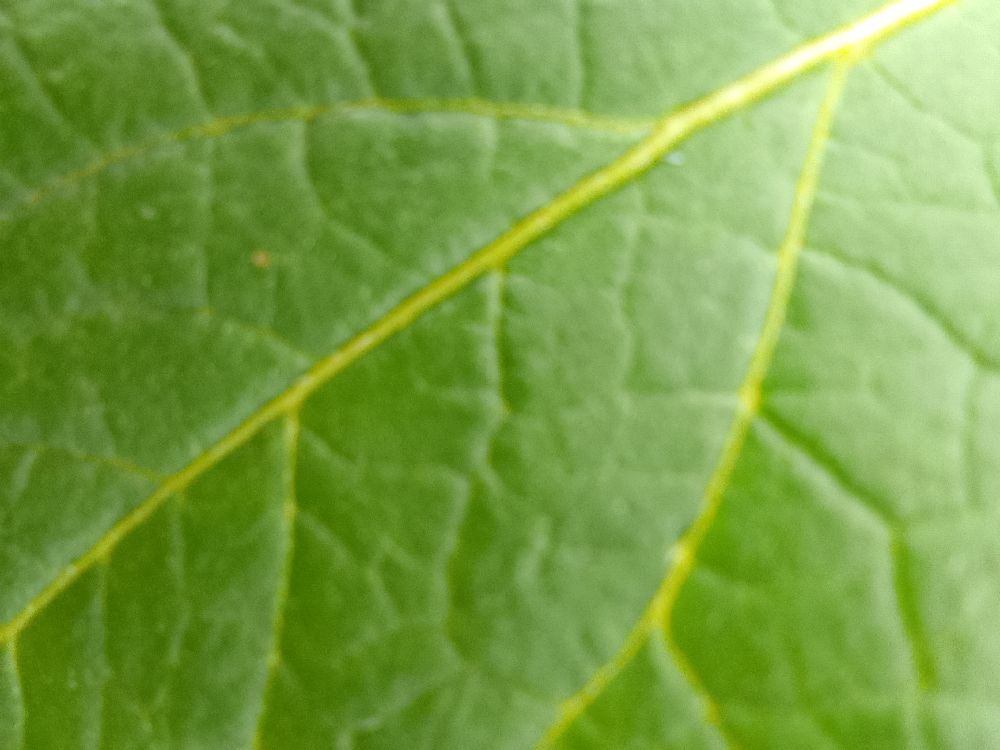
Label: Healthy